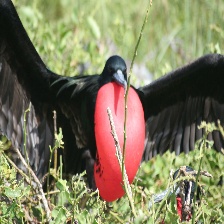
Species: FRIGATE
Scientific name: FREGATIDAE